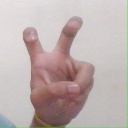
अक्षर: ई